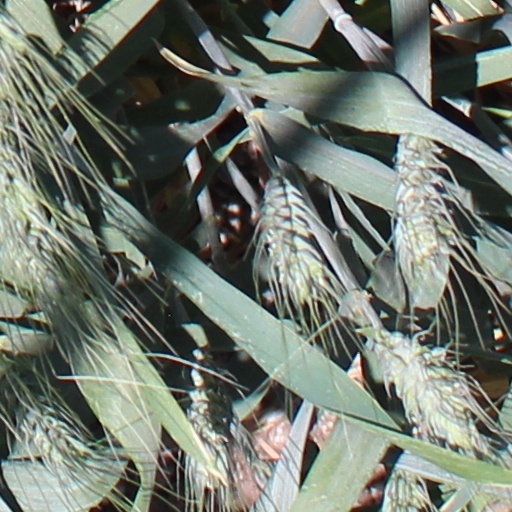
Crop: wheat